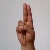
The image shows a hand gesture representing the letter 'U' in Indian Sign Language.